Vasil Laçi

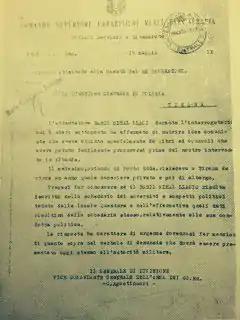
Document of Fascist military authorities, accusing Vasil Laçi as a communist. Full name appears as "Vasil Mihal Llaçi".

Victor Emmanuel III decided to visit Albania on April 12, 1941 and he arrived one month later, after being reassured by the Italian fascist police of Tirana that all security measures had been taken. Laçi found out about Victor Emmanuel's visit to Albania 15 days before his arrival on May 2, 1941. He got a job at the Hotel International where Victor Emmanuel would stay, and borrowed a Beretta M1915 pistol from Pëllumb Koka, another Albanian patriot. On May 17, 1941 the 19-year-old Laçi, wearing an Albanian national costume, attacked the car in which Victor Emmanuel and Shefqet Bej Vërlaci, Prime Minister of Albania were travelling accompanied by the ministers of the government. He fired four shots towards them while shouting "Long live Albania! Down with fascism", but failed to hit anyone. After the assassination attempt, the Italian sources in Rome accused Greece of being behind Laçi and called him a "Greek-Macedonian named Mihailoff Vasillaci" ("di origine grecomacedone").